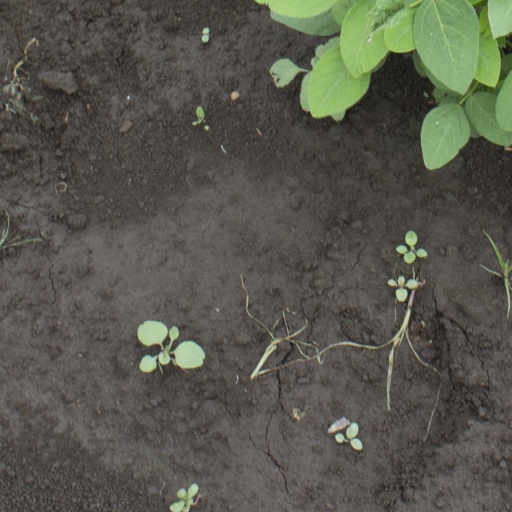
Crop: soybean